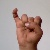
The image shows a hand gesture representing the letter 'I' in Indian Sign Language.